Gouzenko Affair

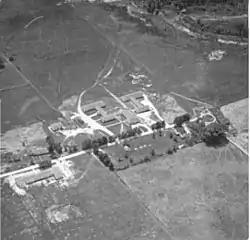
Camp X in 1943

Gouzenko's disappearance had not gone unnoticed at the Embassy. The previous morning, Zabotin had informed Pavlov that Gouzenko and a number of important documents were missing. Shortly after midnight, Pavlov dispatched a driver to Gouzenko's now vacant home. He pounded on Gouzenko's door for some time, but left when he did not get an answer. Undeterred, Pavlov led a group of four men to Gouzenko's home a few hours later, forced the door open with a crowbar, and began ransacking the apartment. As the Gouzenkos watched the scene unfold through a keyhole in her door, Elliott called the police. Two officers arrived and confronted Pavlov and his team. Pavlov at first insisted he and his team had a key and permission to enter the apartment, a story that quickly fell apart when the officers noted the broken lock. An argument over jurisdiction ensued, but the four men eventually left. The police did not attempt to detain them.